Legally Blondes

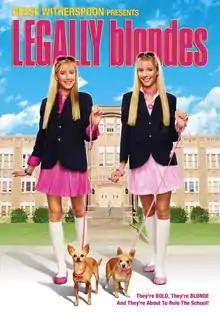
DVD cover

Legally Blondes is a 2009 American teen comedy film directed by Savage Steve Holland. It is a spin-off of the "Legally Blonde" film series, though filmed as a pilot to a canceled television series. Reese Witherspoon, who played Elle Woods in the first two "Legally Blonde" films, serves as a producer. The film stars Milly and Becky Rosso as Elle's British twin cousins.